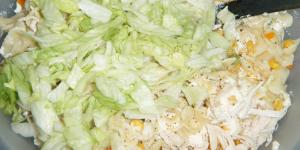
ensalada de coditos con queso